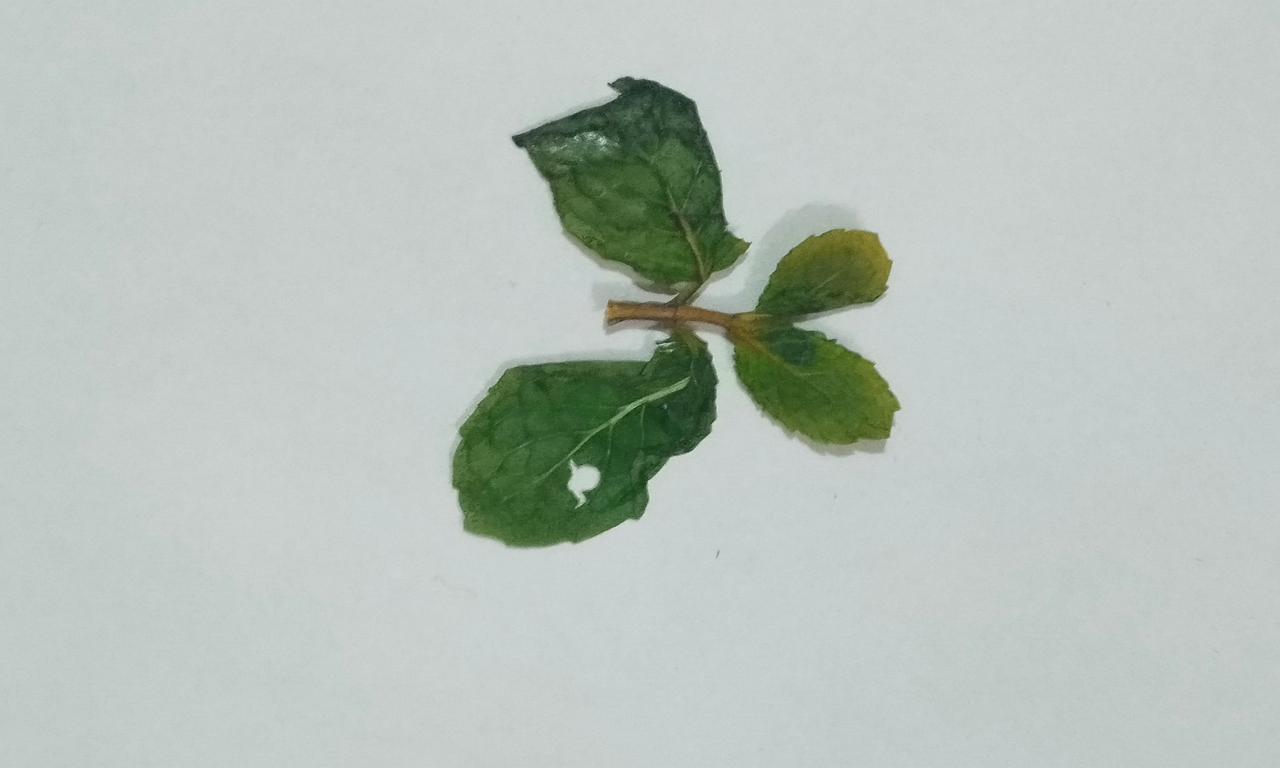
Label: Dried